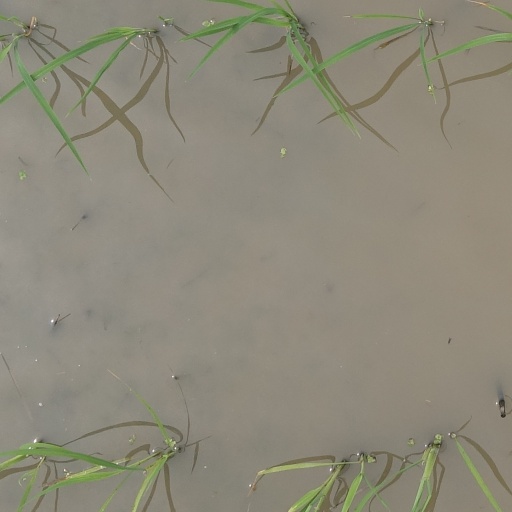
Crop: rice